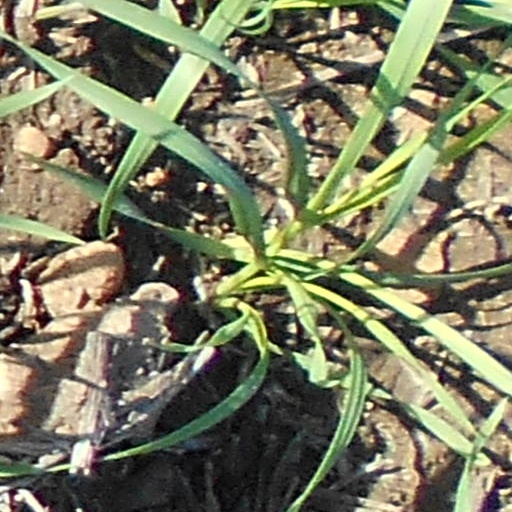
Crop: wheat